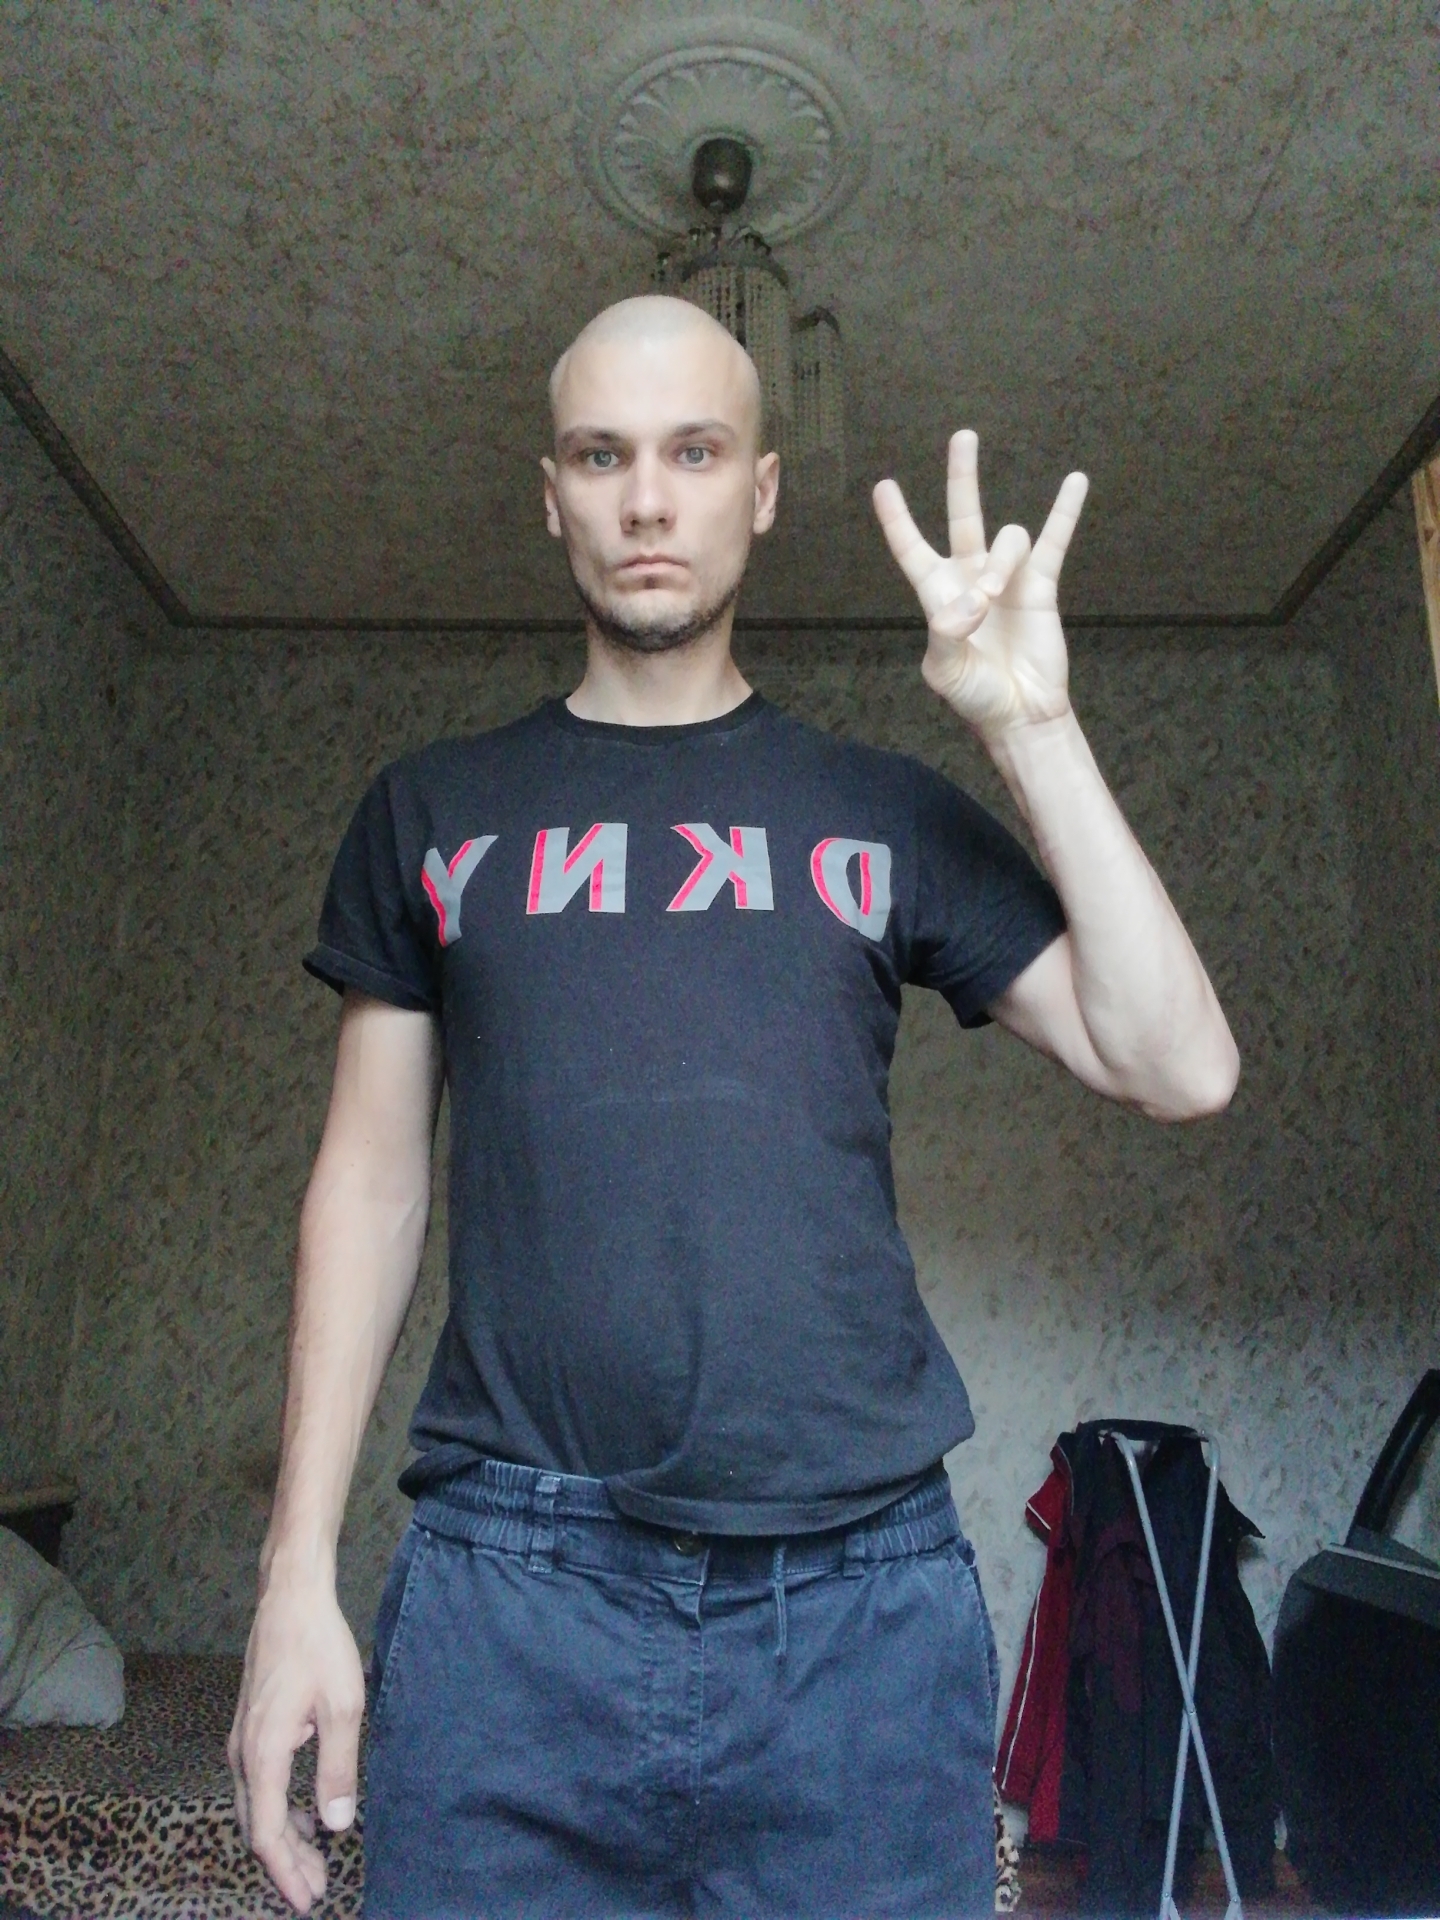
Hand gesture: three3